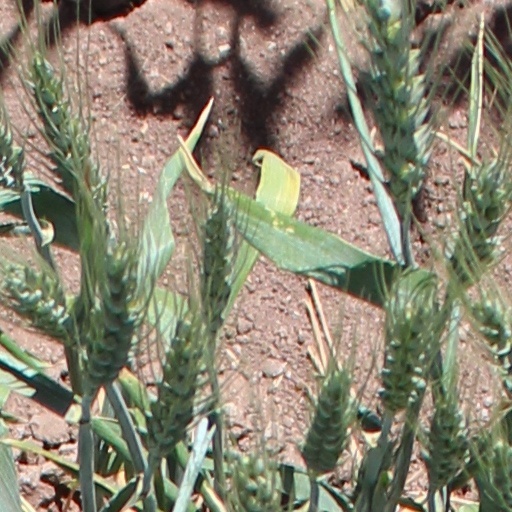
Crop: wheat